Raymond Longford

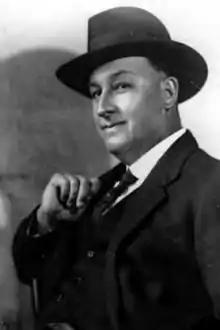
Portrait of Raymond Longford,

Raymond Longford (born John Walter Hollis Longford; 23 September 18782 April 1959) was a prolific Australian film director, writer, producer, and actor during the silent era. Longford was a major director of the . He formed a production team with Lottie Lyell. His contributions to Australian cinema with his ongoing collaborations with Lyell, including "The Sentimental Bloke" (1919) and "The Blue Mountains Mystery" (1921), prompted the Australian Film Institute's AFI Raymond Longford Award, inaugurated in 1968, to be named in his honour.